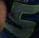
Number: 5